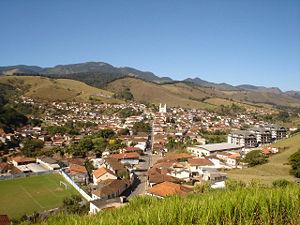
Cristina est une municipalité brésilienne située dans l’État de Minas Gerais. Peuplée de 10 214 habitants en 2010, elle est également connue sous le nom de Cidade imperatriz. Baptisée ainsi en l’honneur de l’impératrice Thérèse-Christine de Bourbon-Siciles, épouse de l’empereur Pierre II du Brésil, la ville s’appelait auparavant Espírito Santo dos Cumquibus.